Riquet station

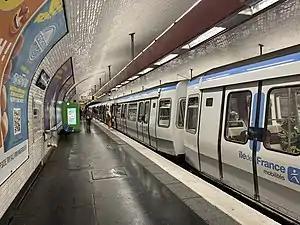

Riquet is a station of the Paris Métro and located in the 19th arrondissement of Paris.